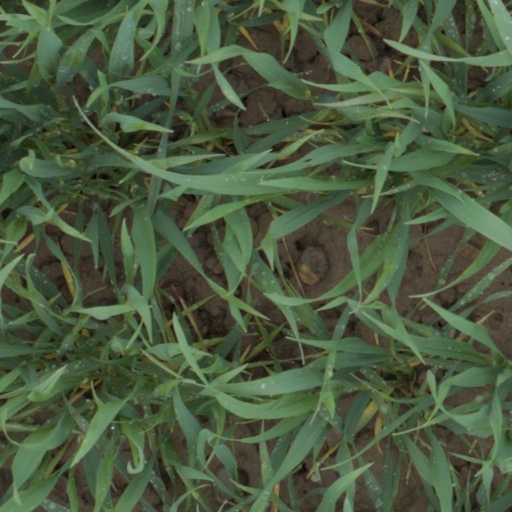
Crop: wheat